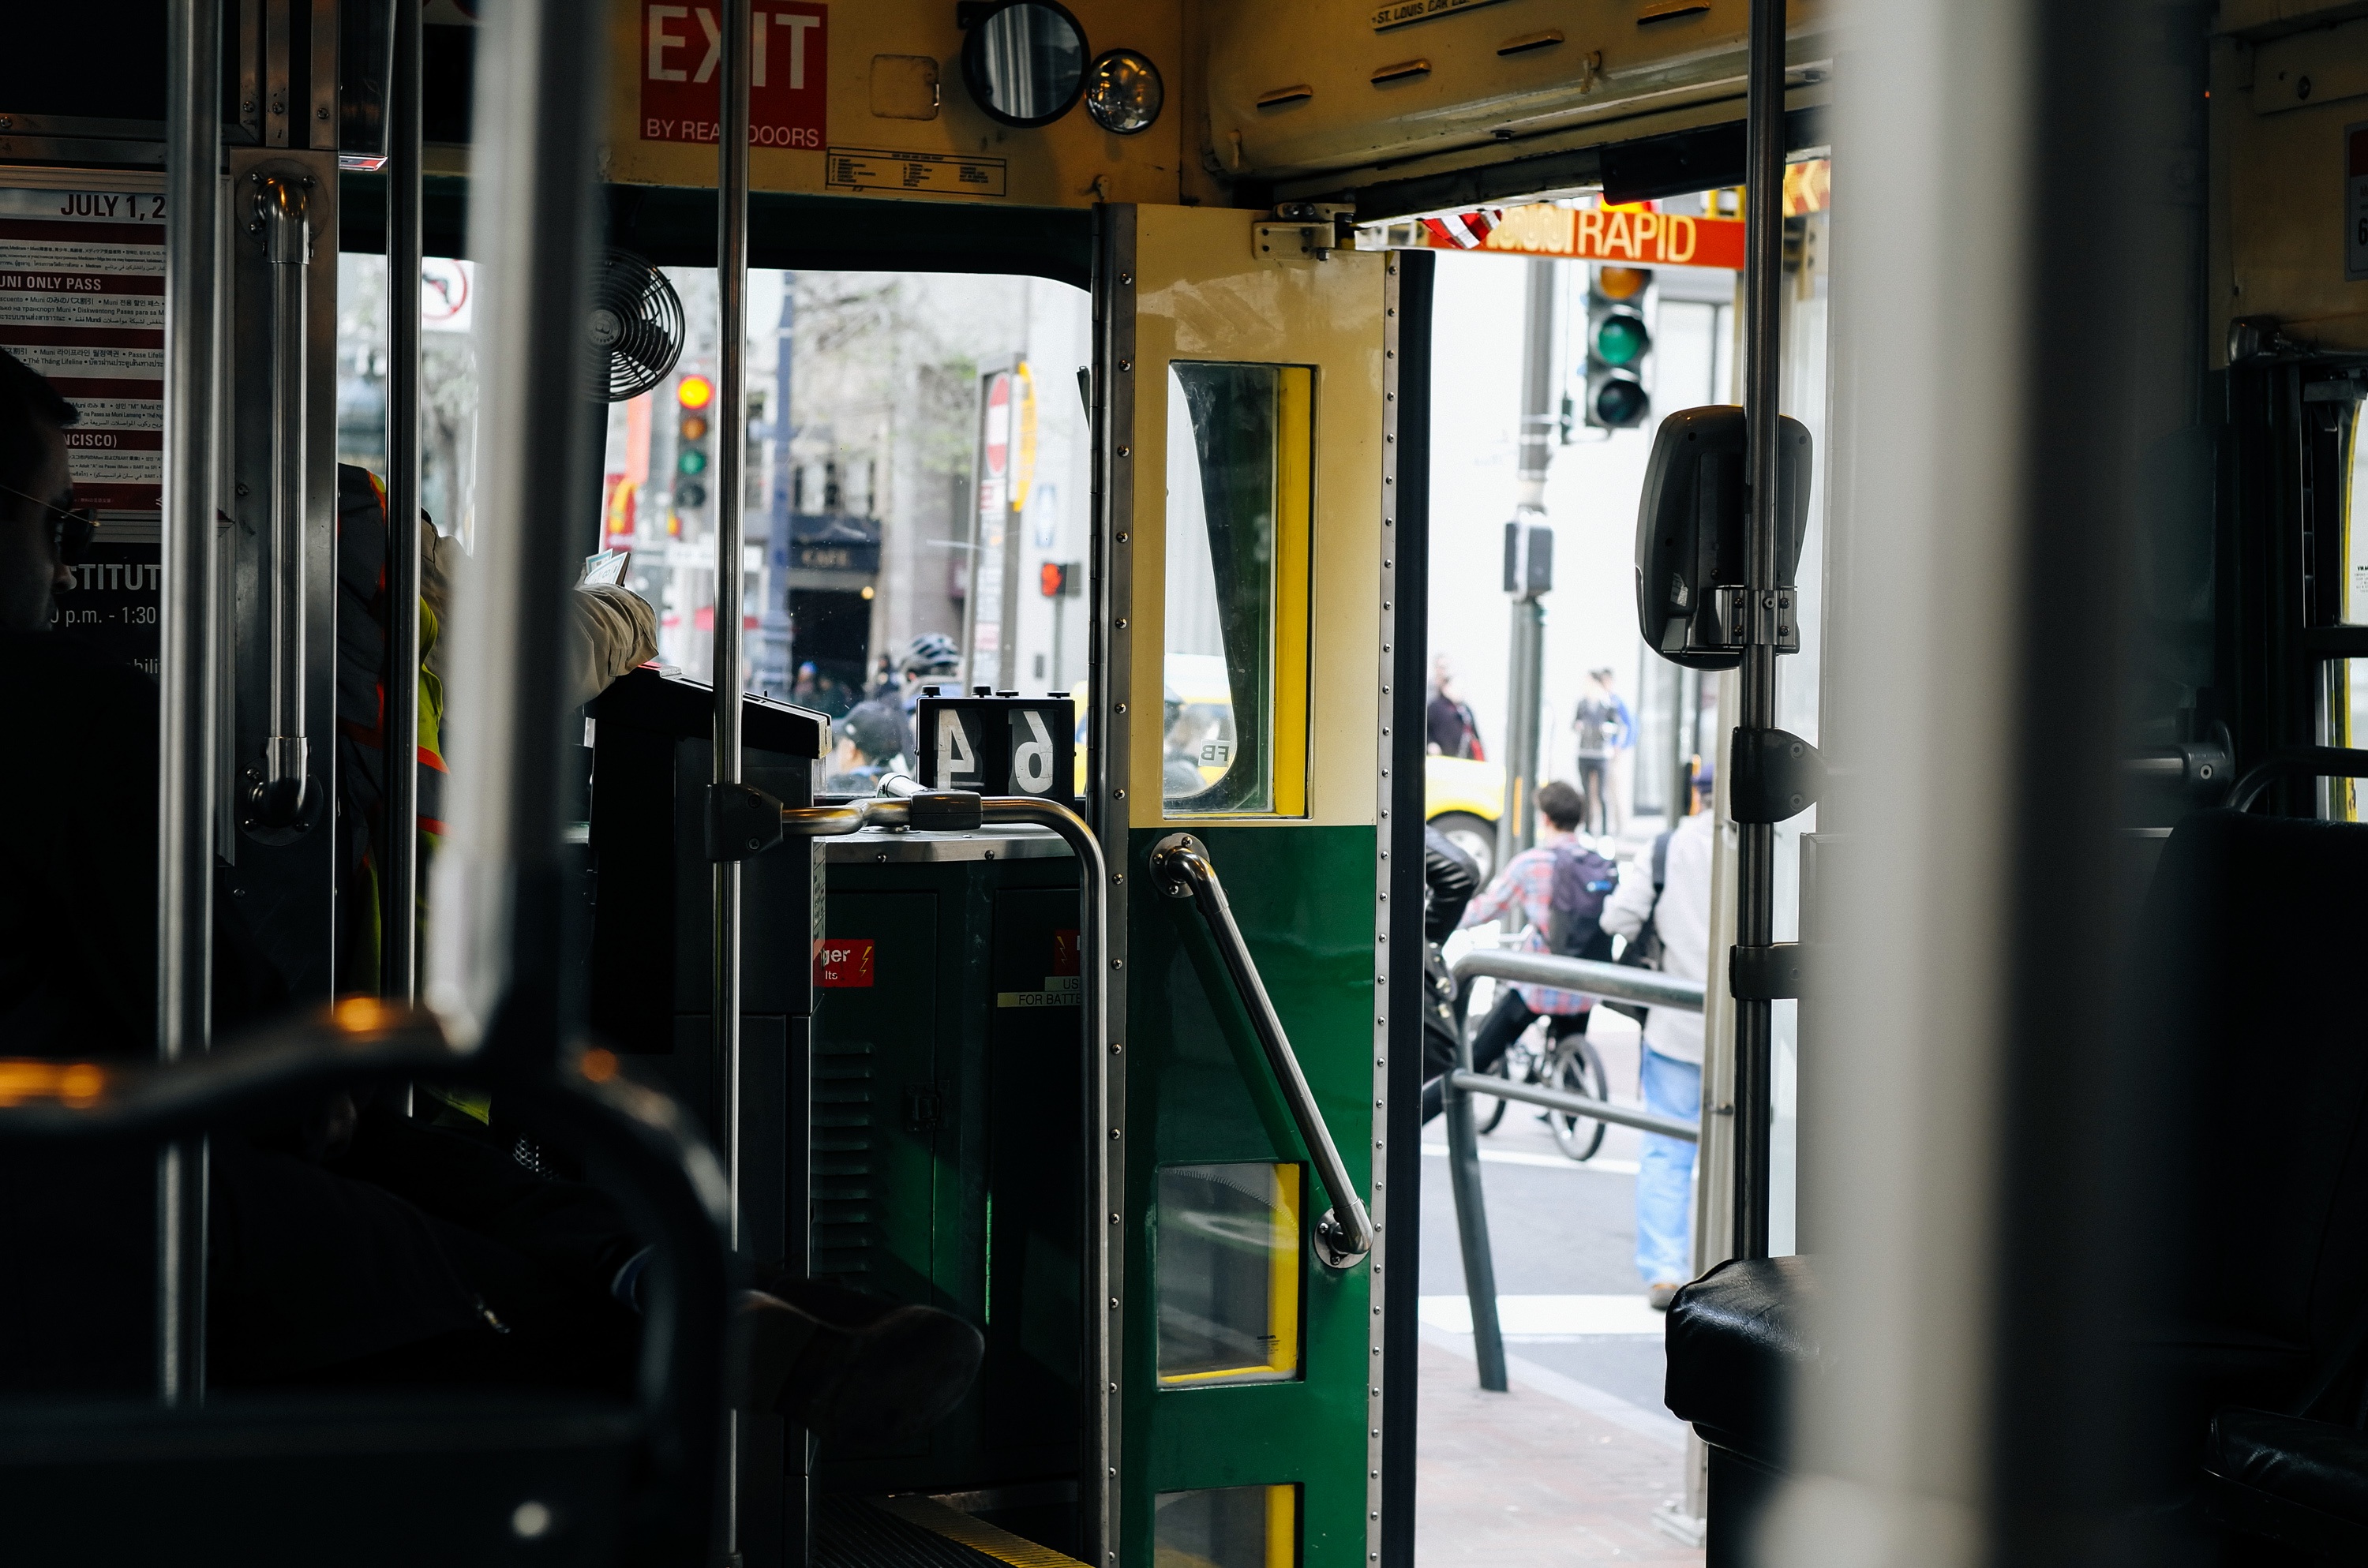
person, transportation, transport, vehicle, journey, room, public transport, public transit, bus